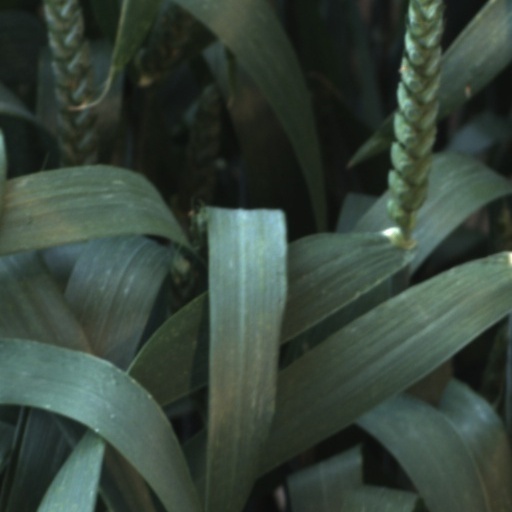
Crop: wheat